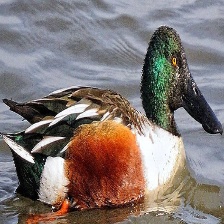
Species: NORTHERN SHOVELER
Scientific name: SPATULA CLYPEATA
ImageNet parent category: drake